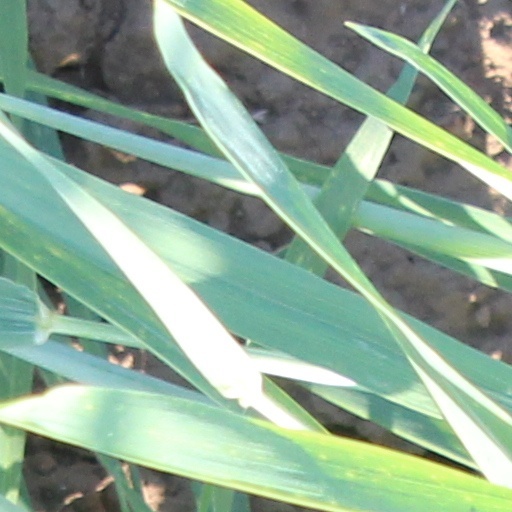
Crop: wheat